William Smith (Episcopal priest)

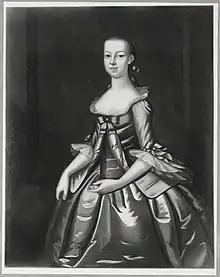
Portrait of William's wife Rebecca Moore Smith, by Benjamin West

Smith courted and married Moore's daughter, Rebecca, and had seven children. Their grandson William Rudolph Smith became a politician who served in both the Pennsylvania and Wisconsin state legislatures. Another grandson, Richard Penn Smith, was a playwright and author.